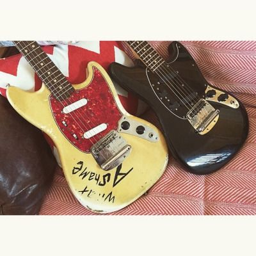
image result for what a shame guitar